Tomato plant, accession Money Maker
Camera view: vertical (180 deg); turntable rotation: 120 degrees
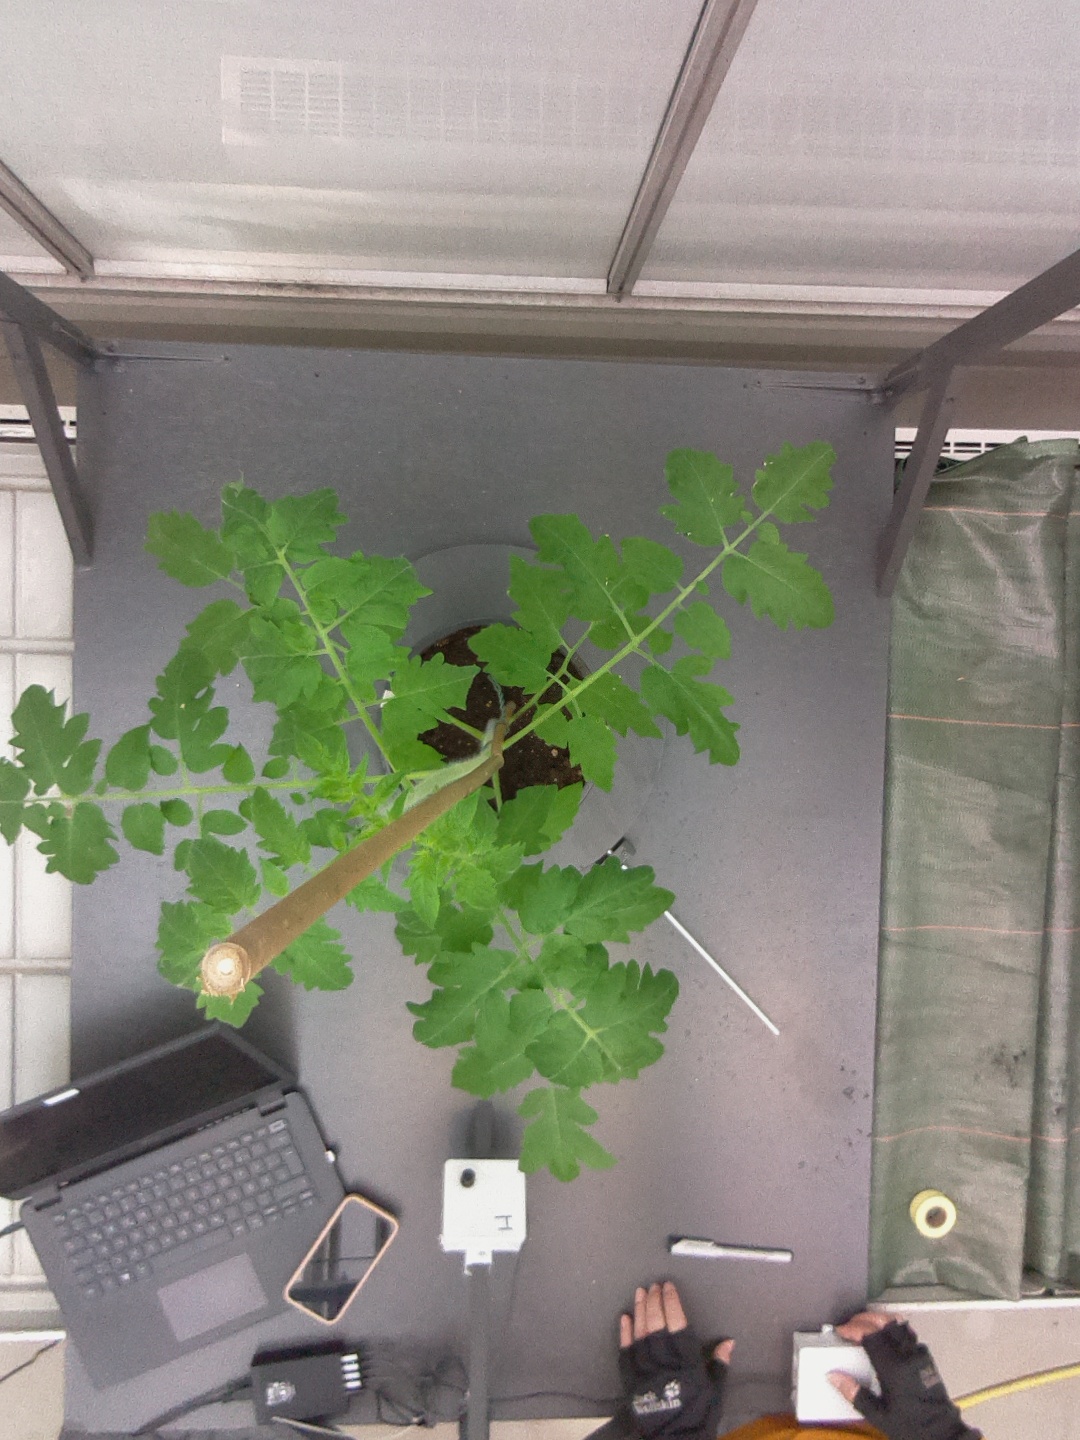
BBCH growth stage 15: 10 of true leaves visible